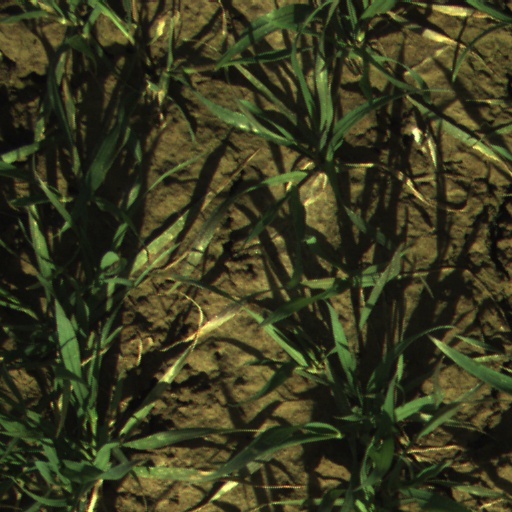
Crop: wheat